Barney Josephson

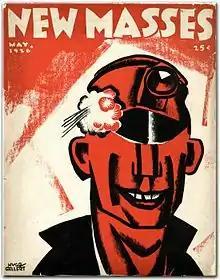
William Gropper's cover for the first-ever issue of the "New Masses"

Using $6,000 borrowed from two friends of his brother Leon to start the club, he rented a basement on Sheridan Square. He commissioned prominent Greenwich Village artists, including Sam Berman, Abe Birnbaum, Adolph Dehn, William Gropper, John Groth, Syd Hoff, Anton Refregier and Ad Reinhardt, to decorate the walls with murals. He later recalled:I told them I was going to open a political cabaret with jazz - a satire on the upper classes. "You guys paint anything you want," I said. I told them I'd pay them each $125 and a due bill for another $125 so they could come in and eat and drink any time. Café Society brought recognition to a number of key jazz performers including Billie Holiday, Teddy Wilson and Alberta Hunter. Josephson's music adviser and talent scout was John Hammond.